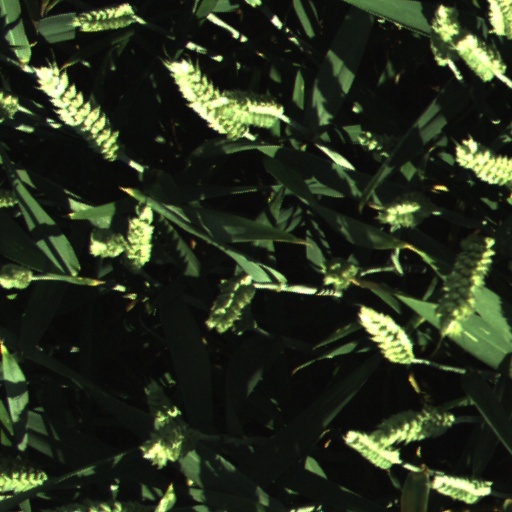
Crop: wheat